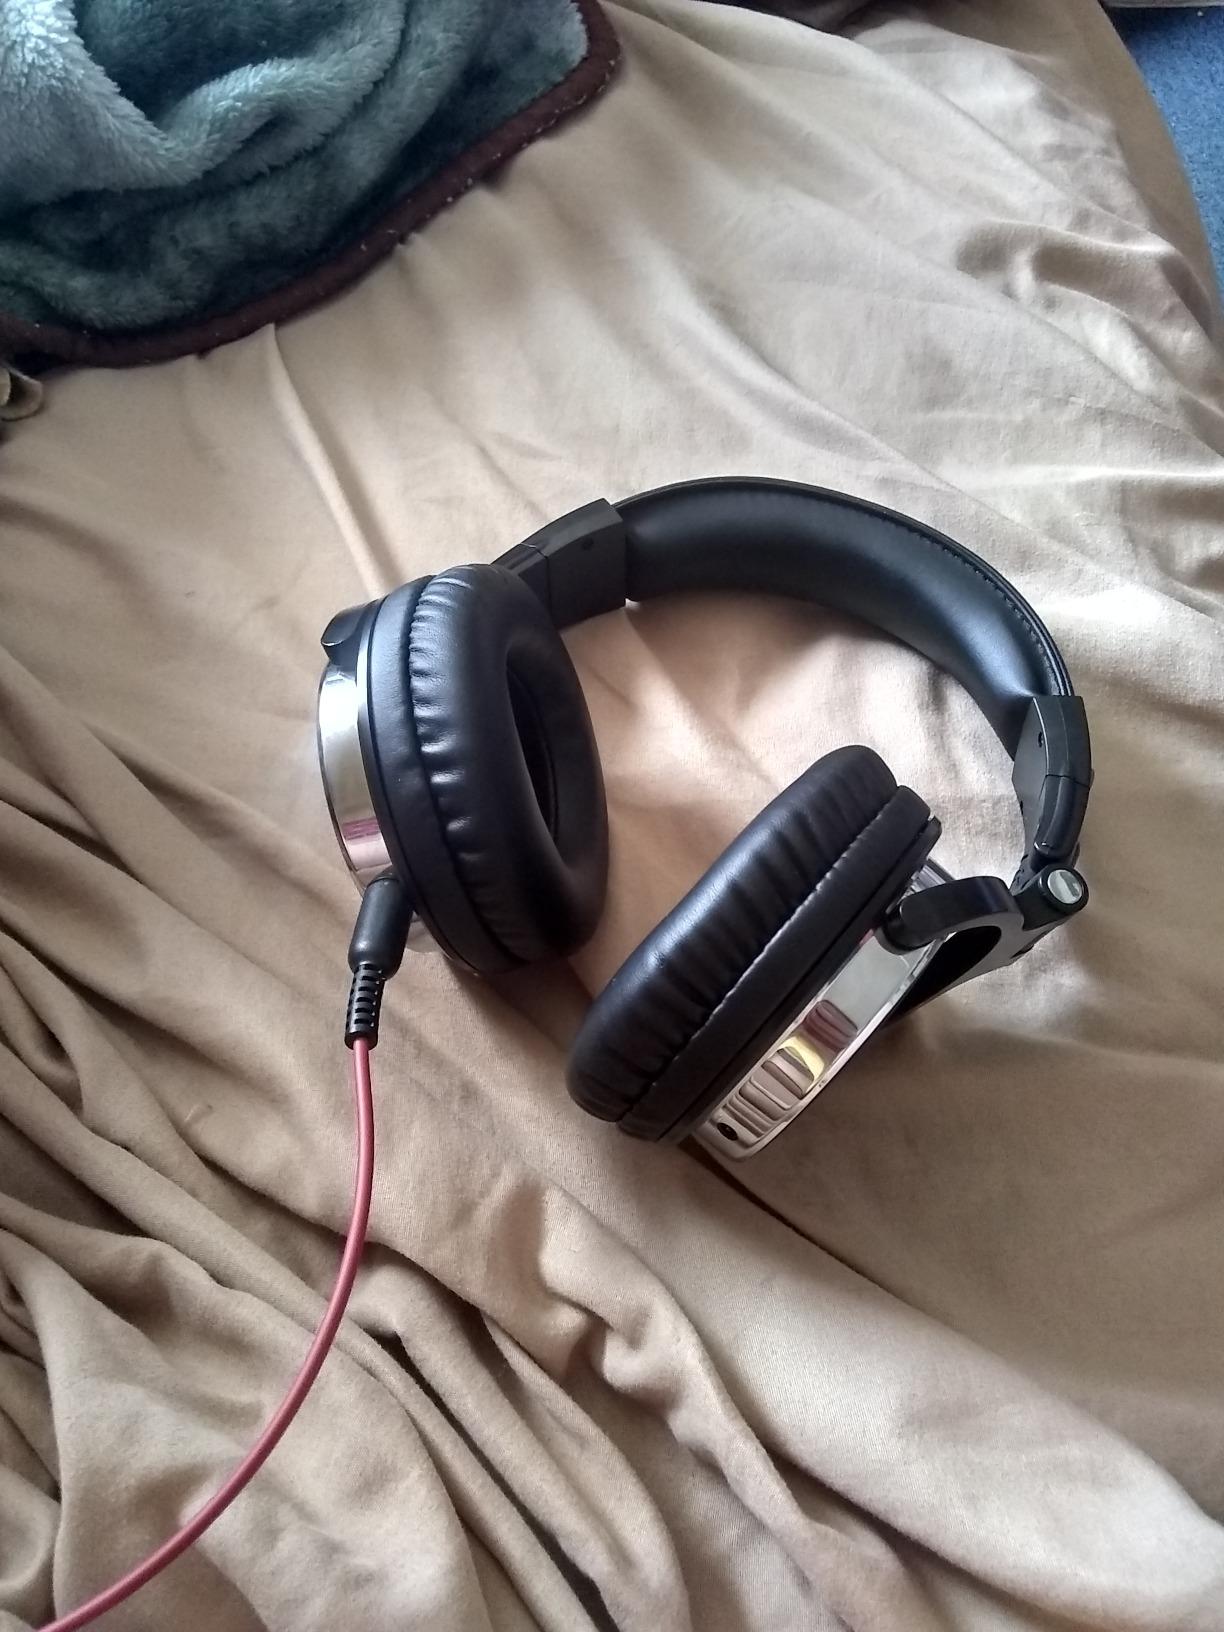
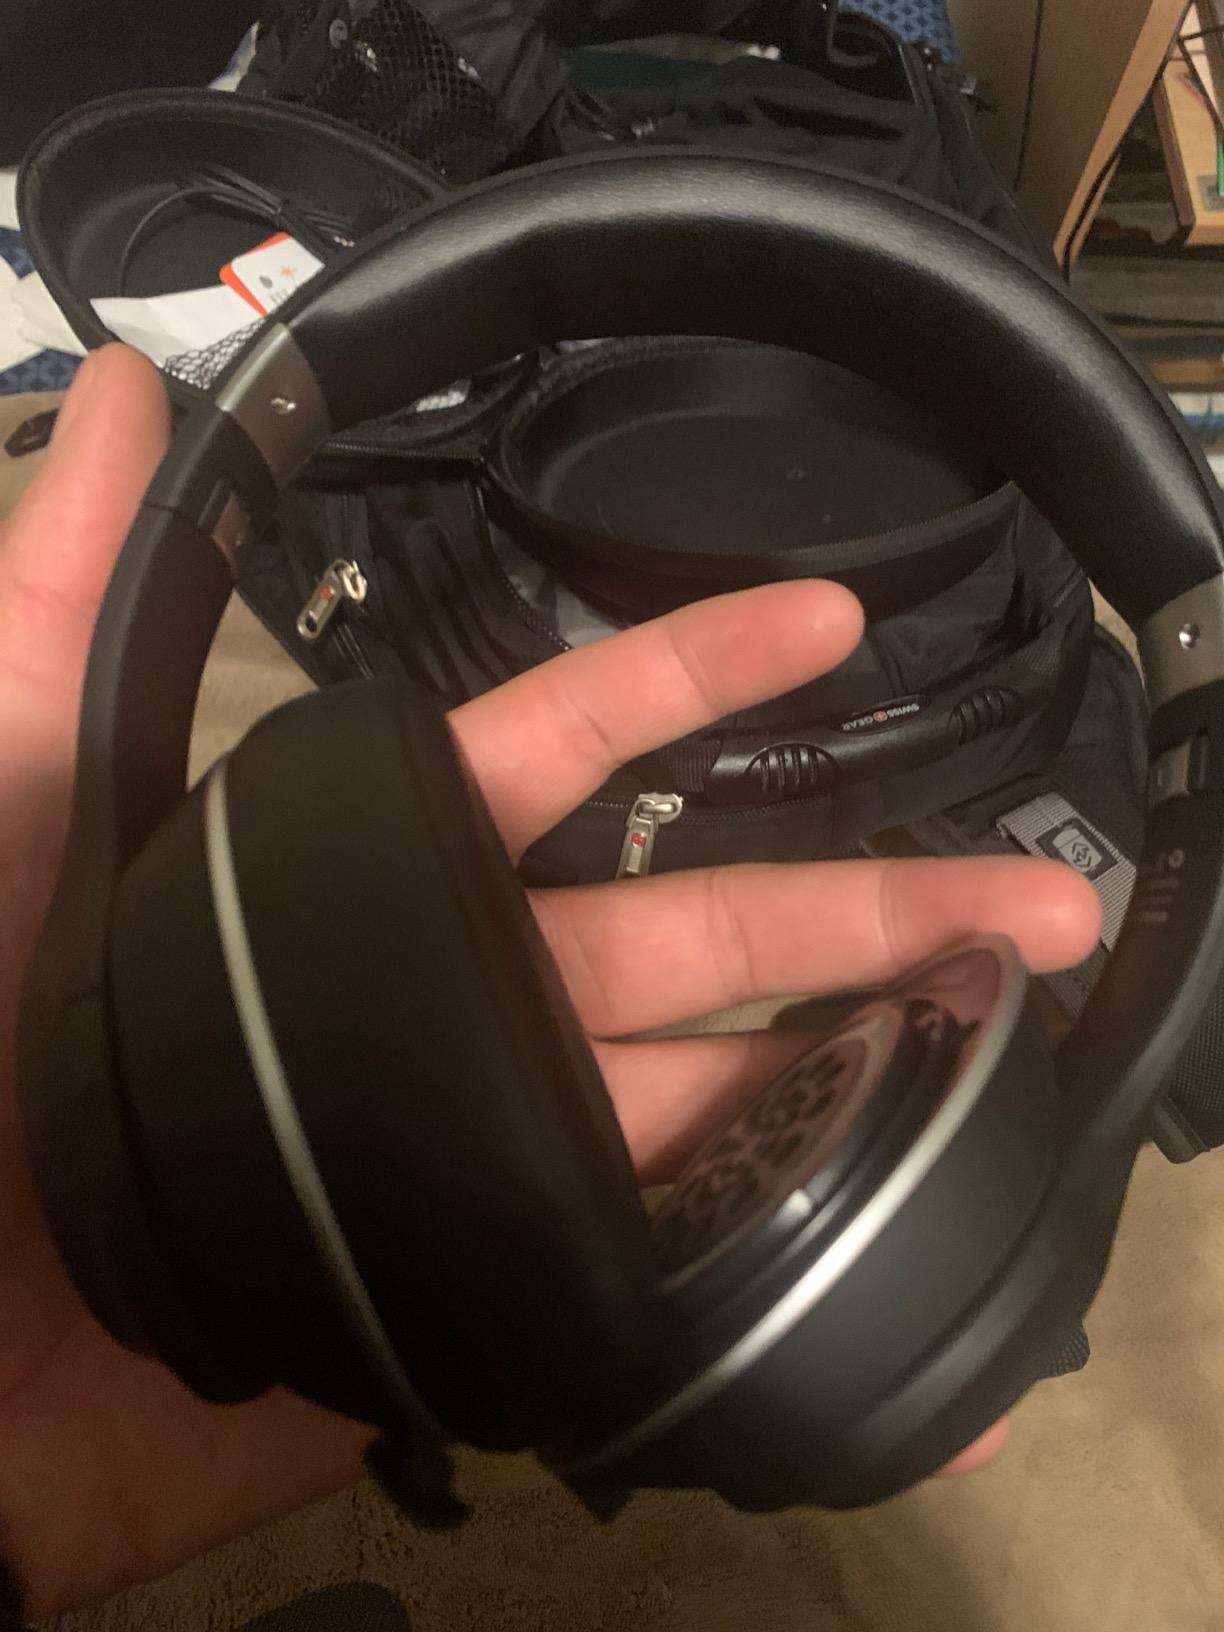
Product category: headphones
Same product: no